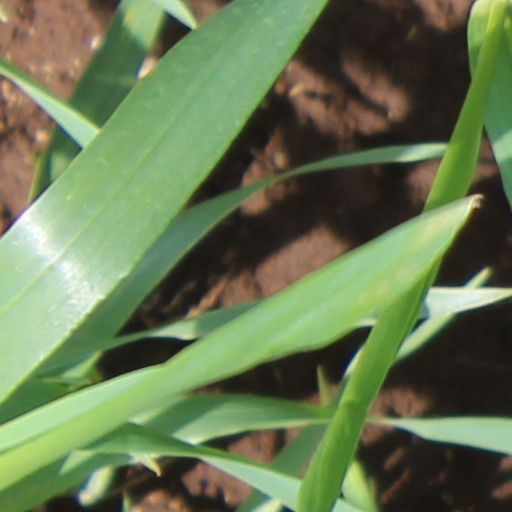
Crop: wheat